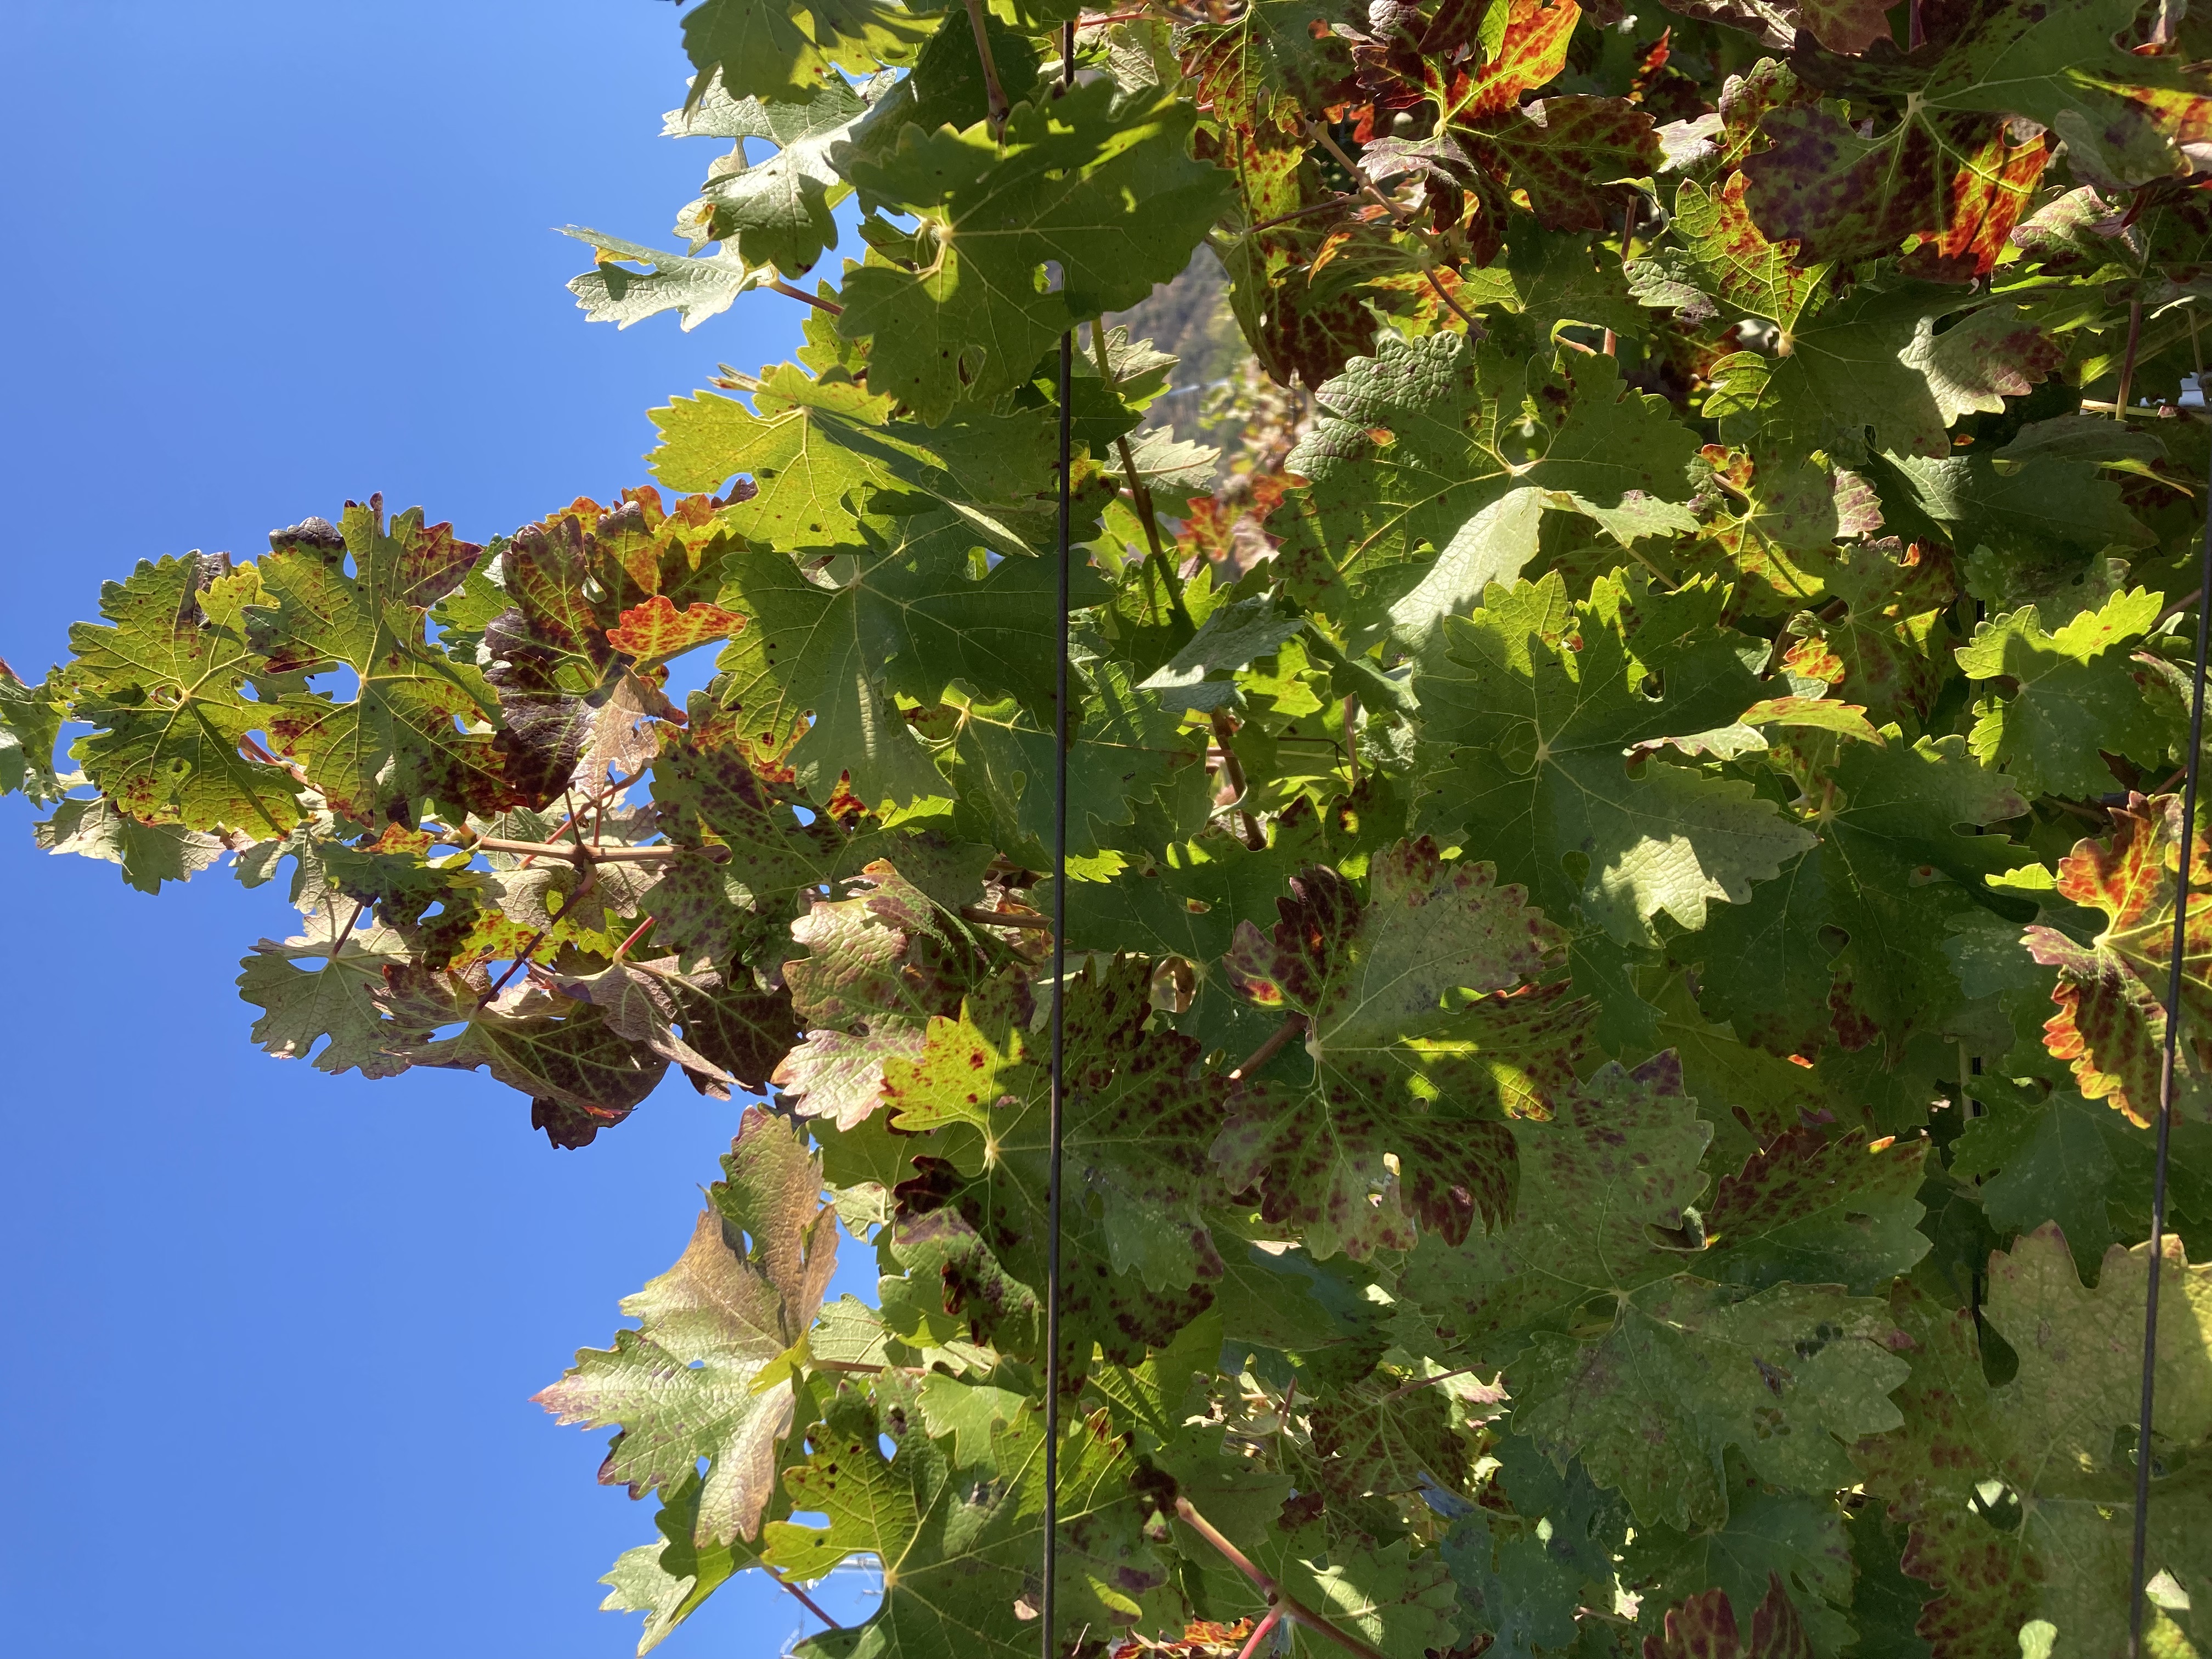
Label: Leafroll 3